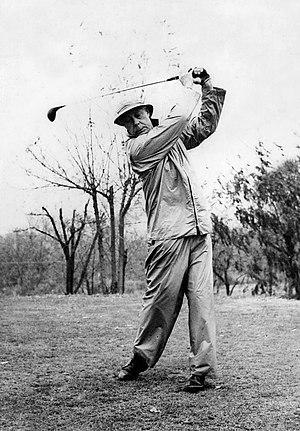
Le Real Club de la Puerta de Hierro est un club sportif et social privé basé à Madrid, en Espagne. Il doit son nom à l'arche commémorative en fer située à El Pardo. Réputé pour être associé aux familles royales d'Europe et à l'élite établie de longue date, le président américain Gerald Ford l'appelait "le club des rois et le roi des clubs".
Cette liste des clubs de golf très exclusifs regroupe principalement des clubs de golf qui s'abritent derrière une certaine réserve, empreinte de tradition. Ces clubs n'acceptent que les membres et leurs invités et les greens-fees n'y sont généralement que tolérés.